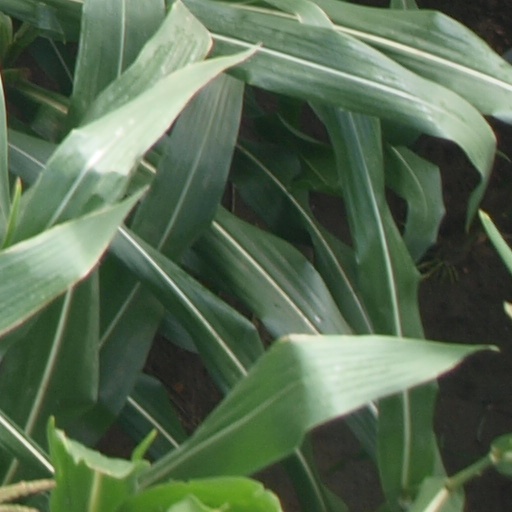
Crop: maize; corn